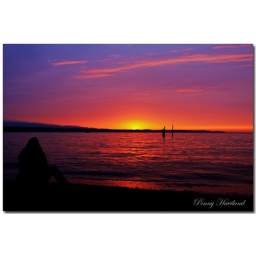
Smoke filled the air around Edmonds, Washington creating a colorful sky and sunset.